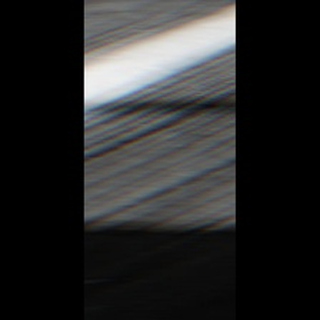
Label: healthy_sugarcane